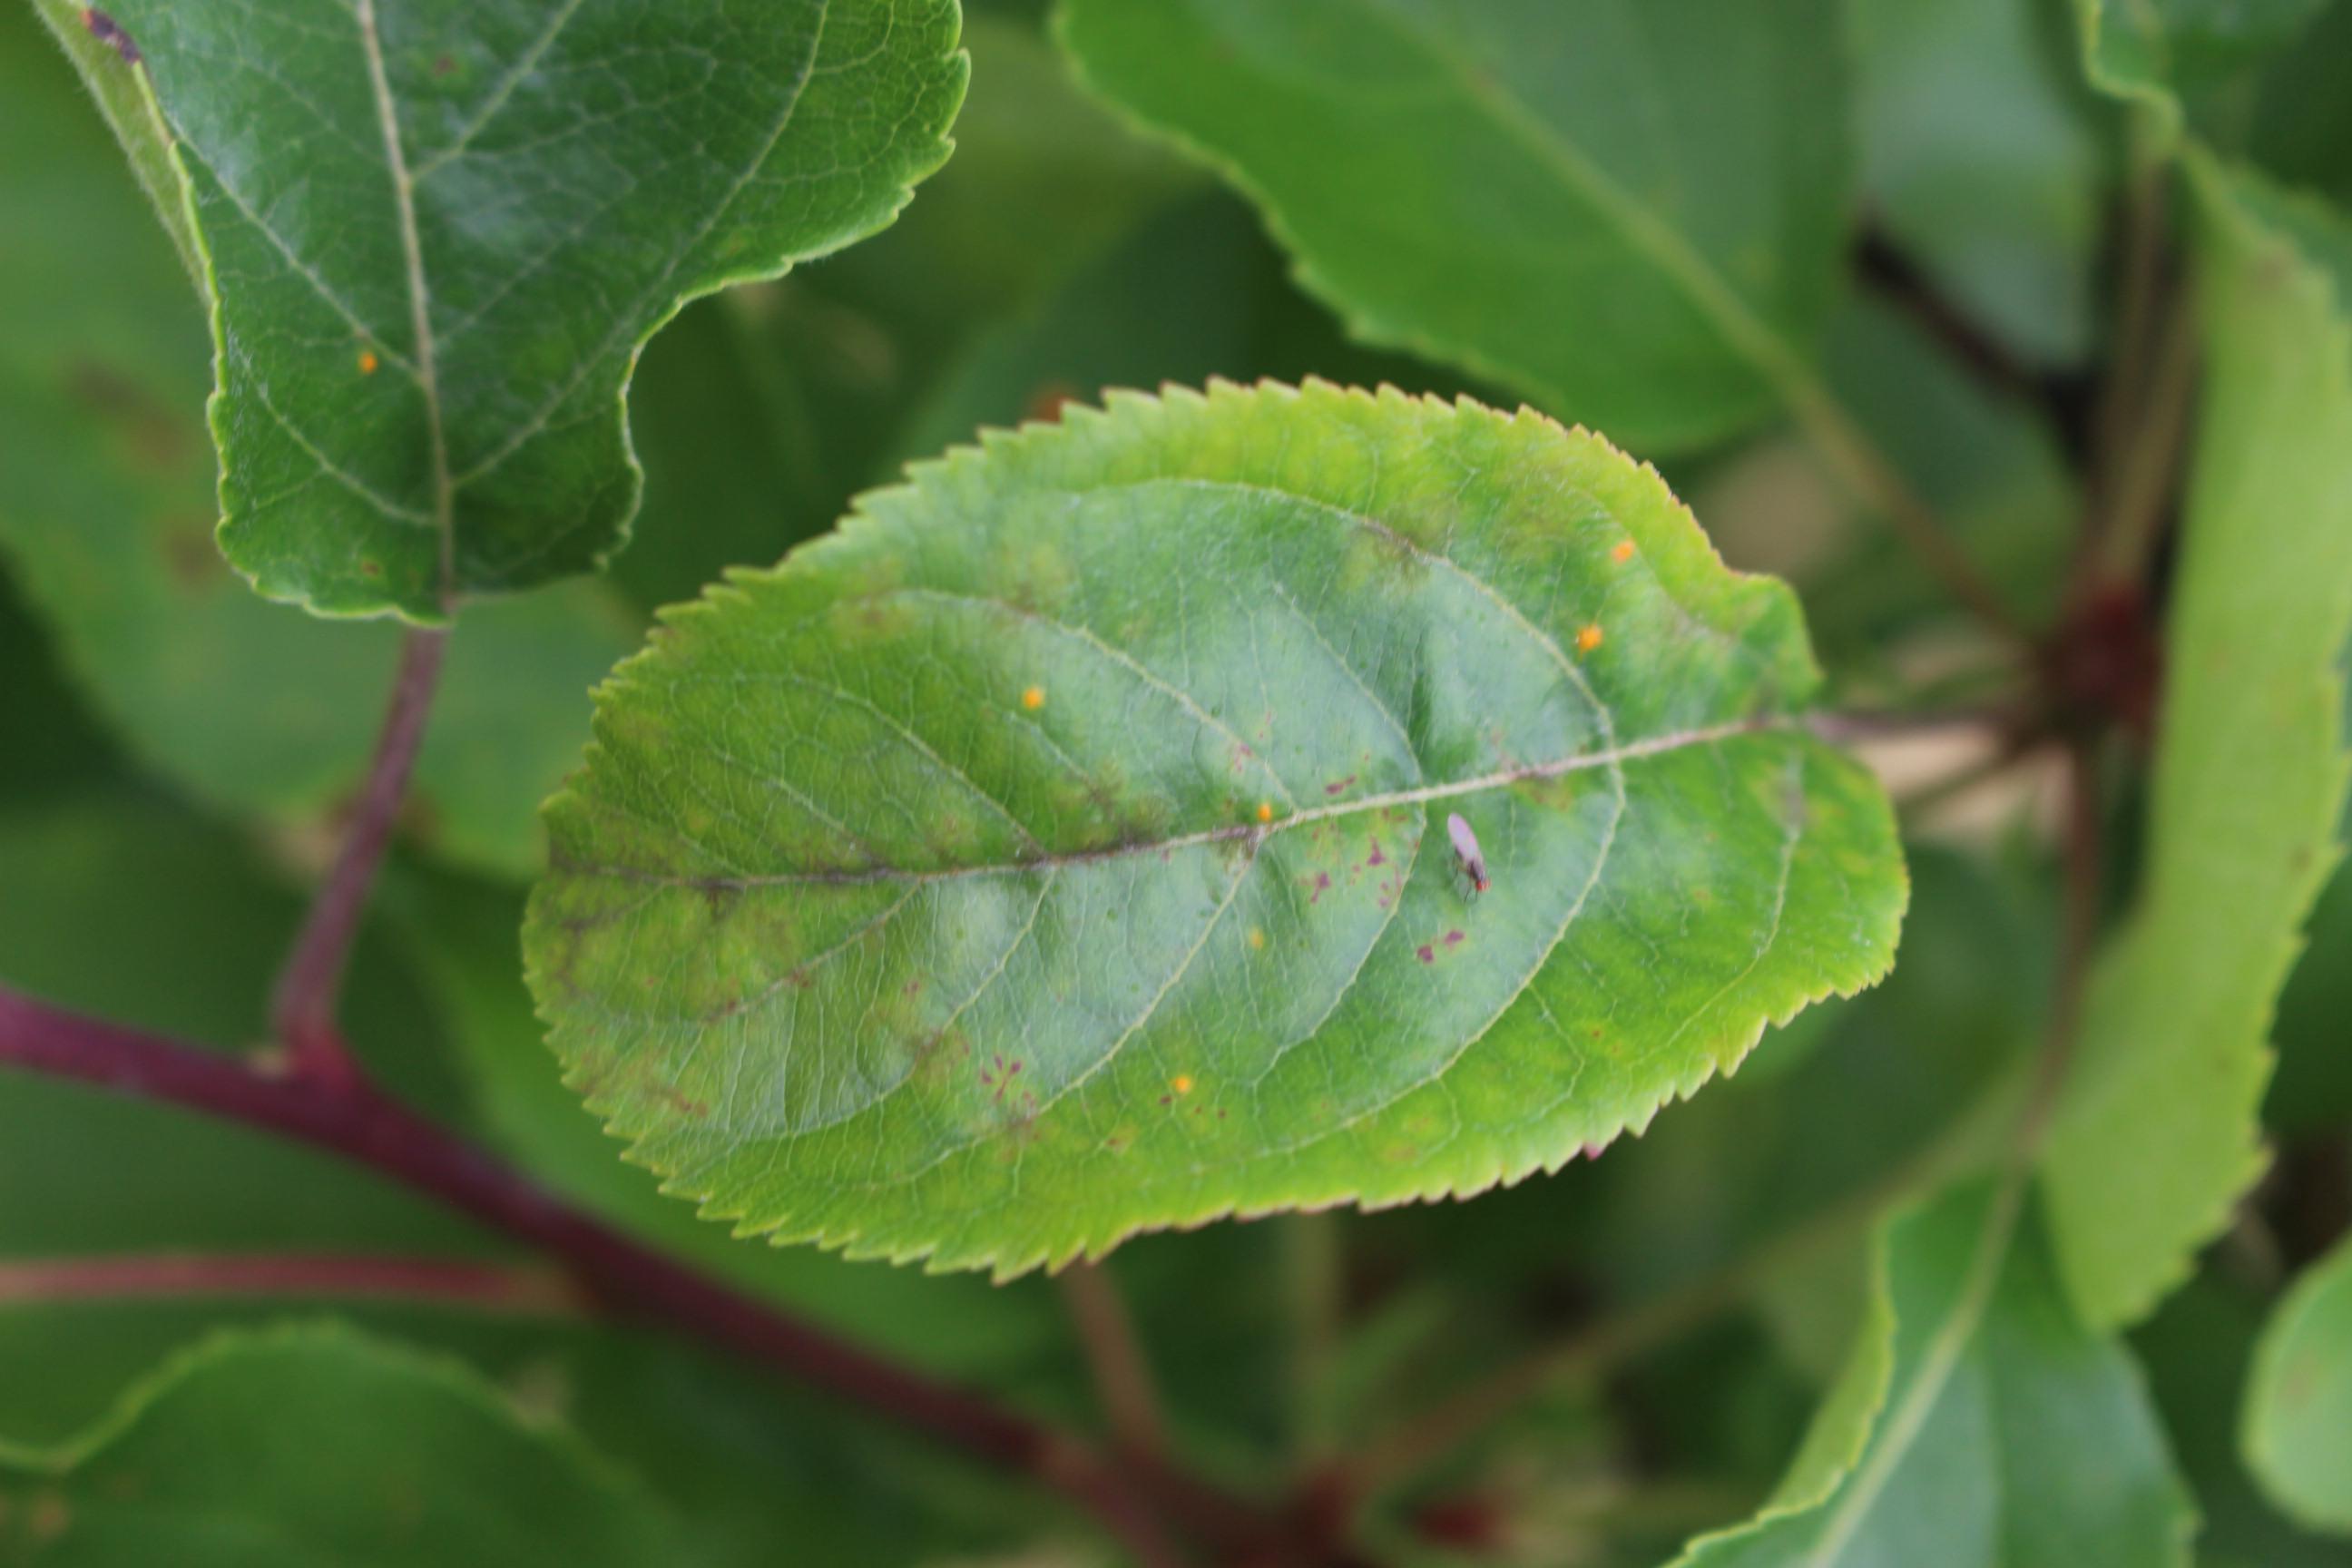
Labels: rust